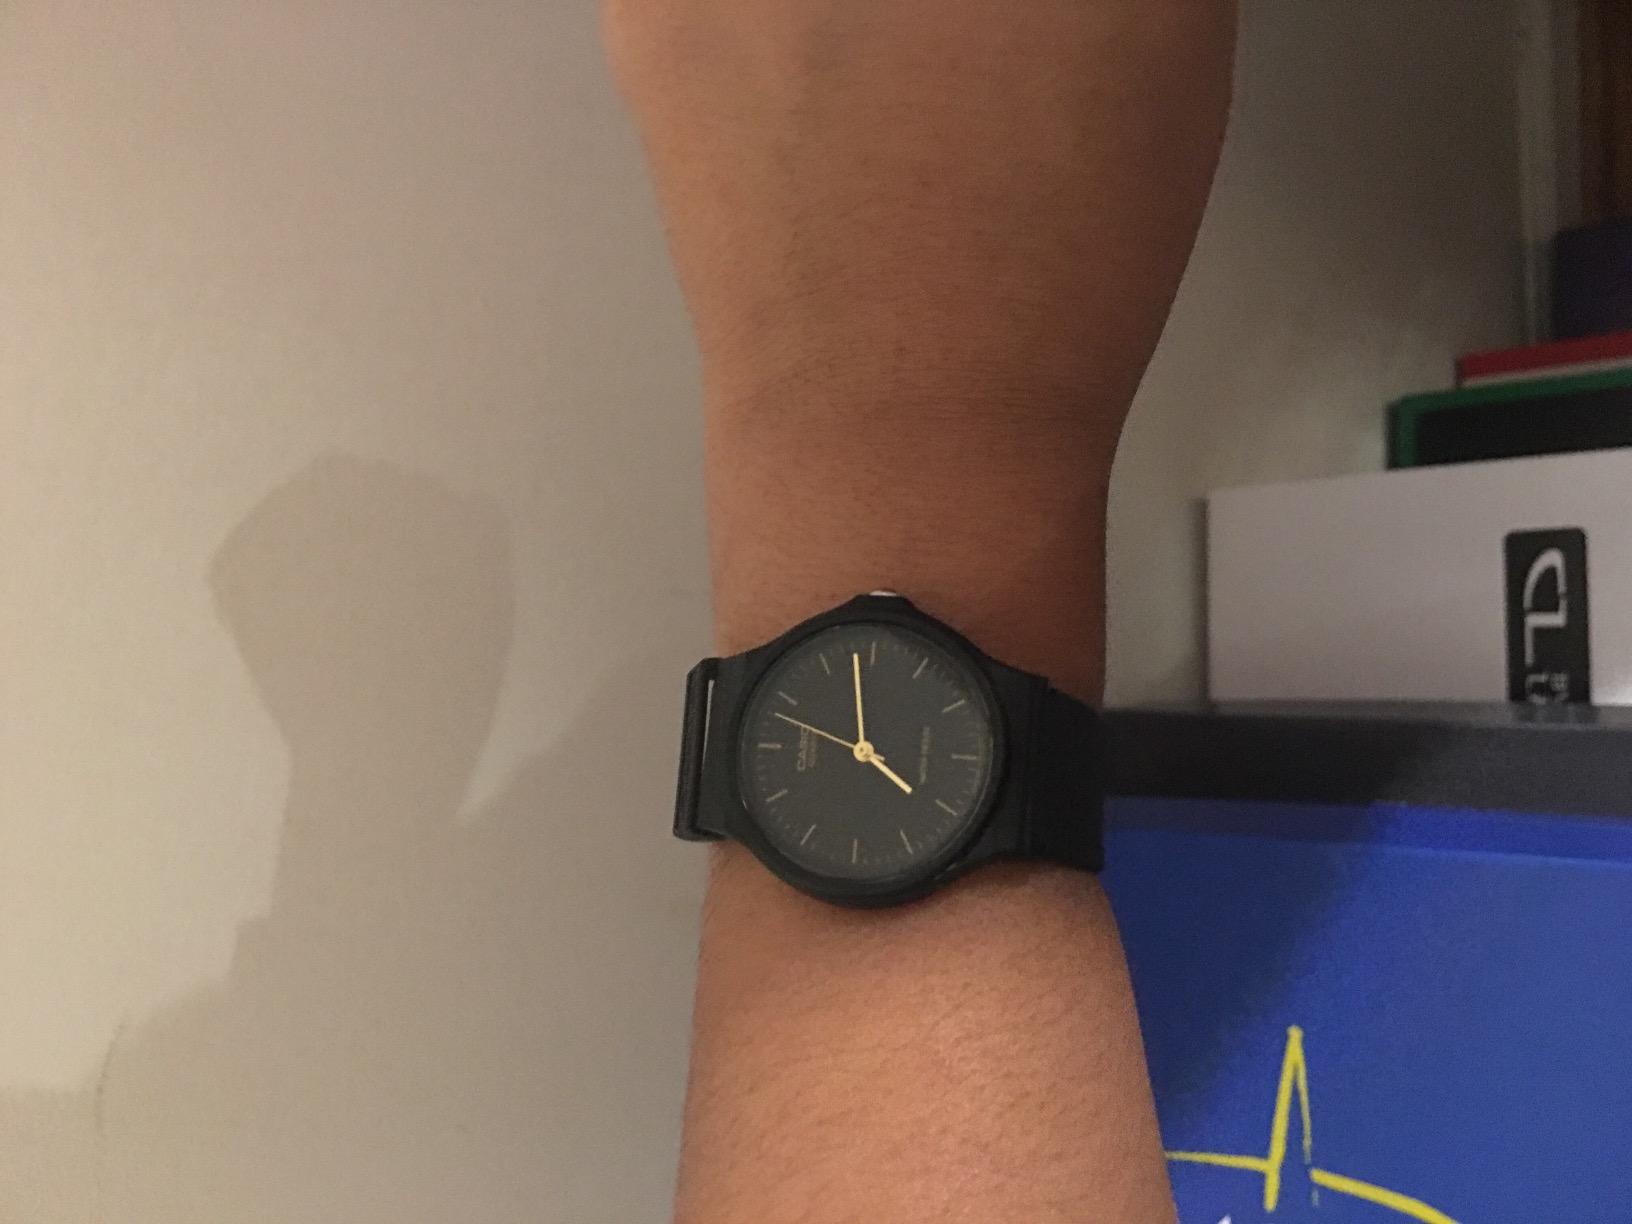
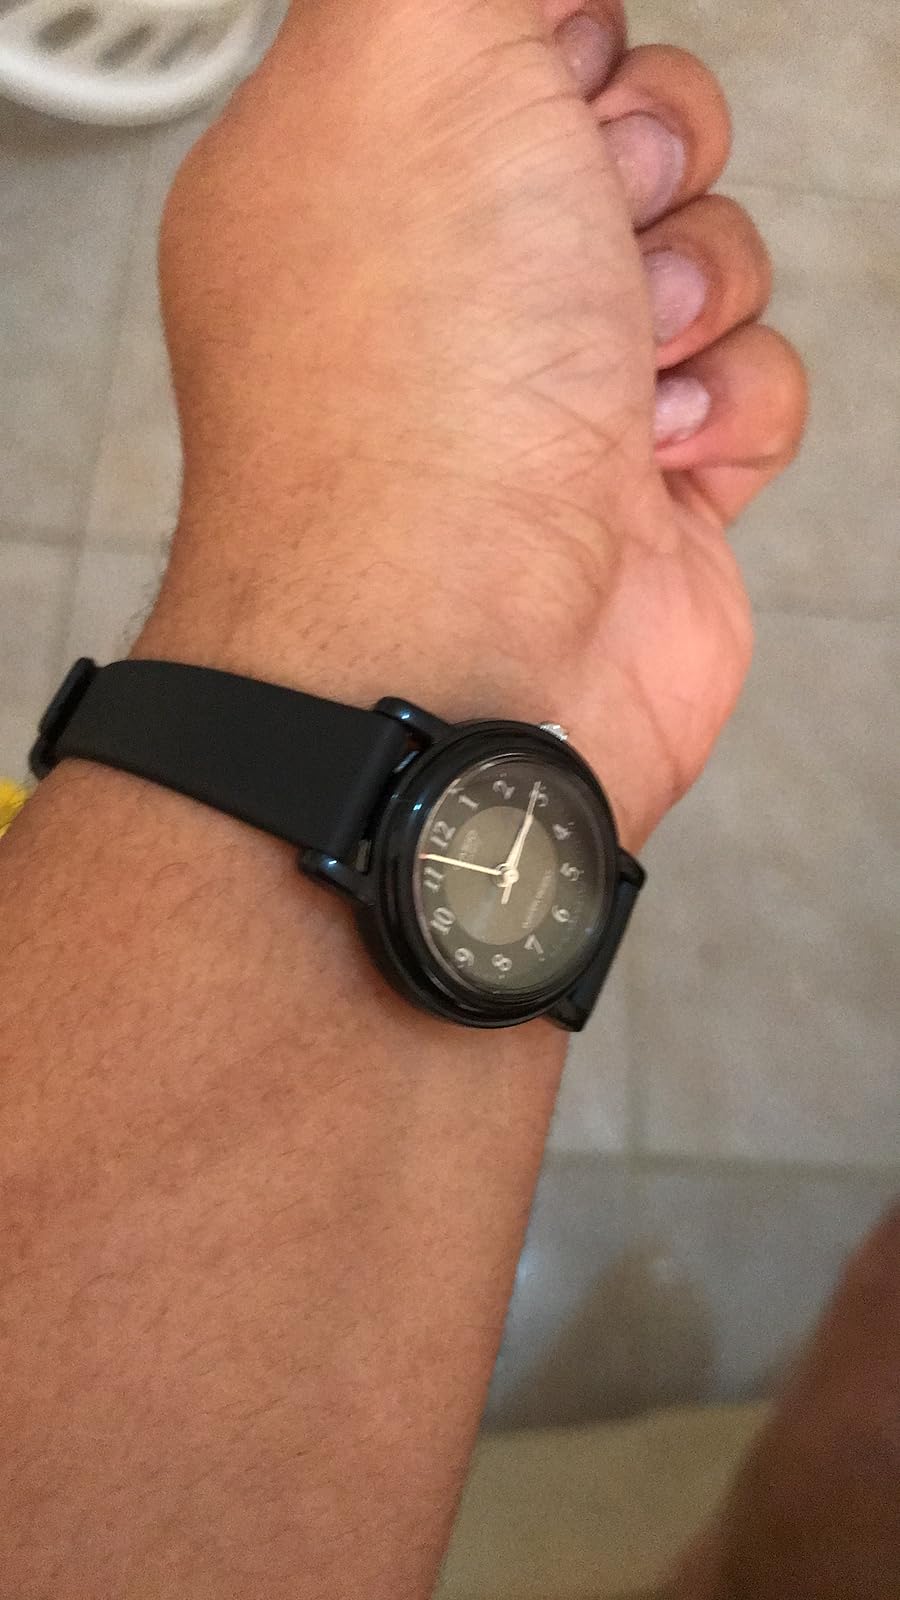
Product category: accessories_watch
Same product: no